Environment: real
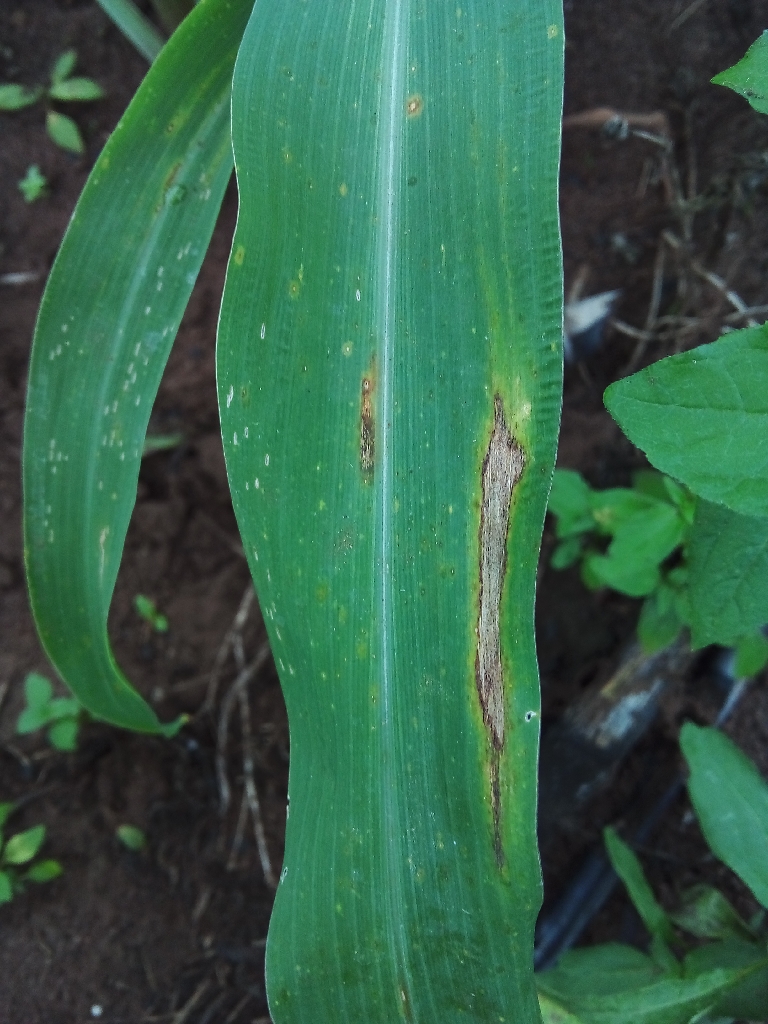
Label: northern_corn_leaf_blight